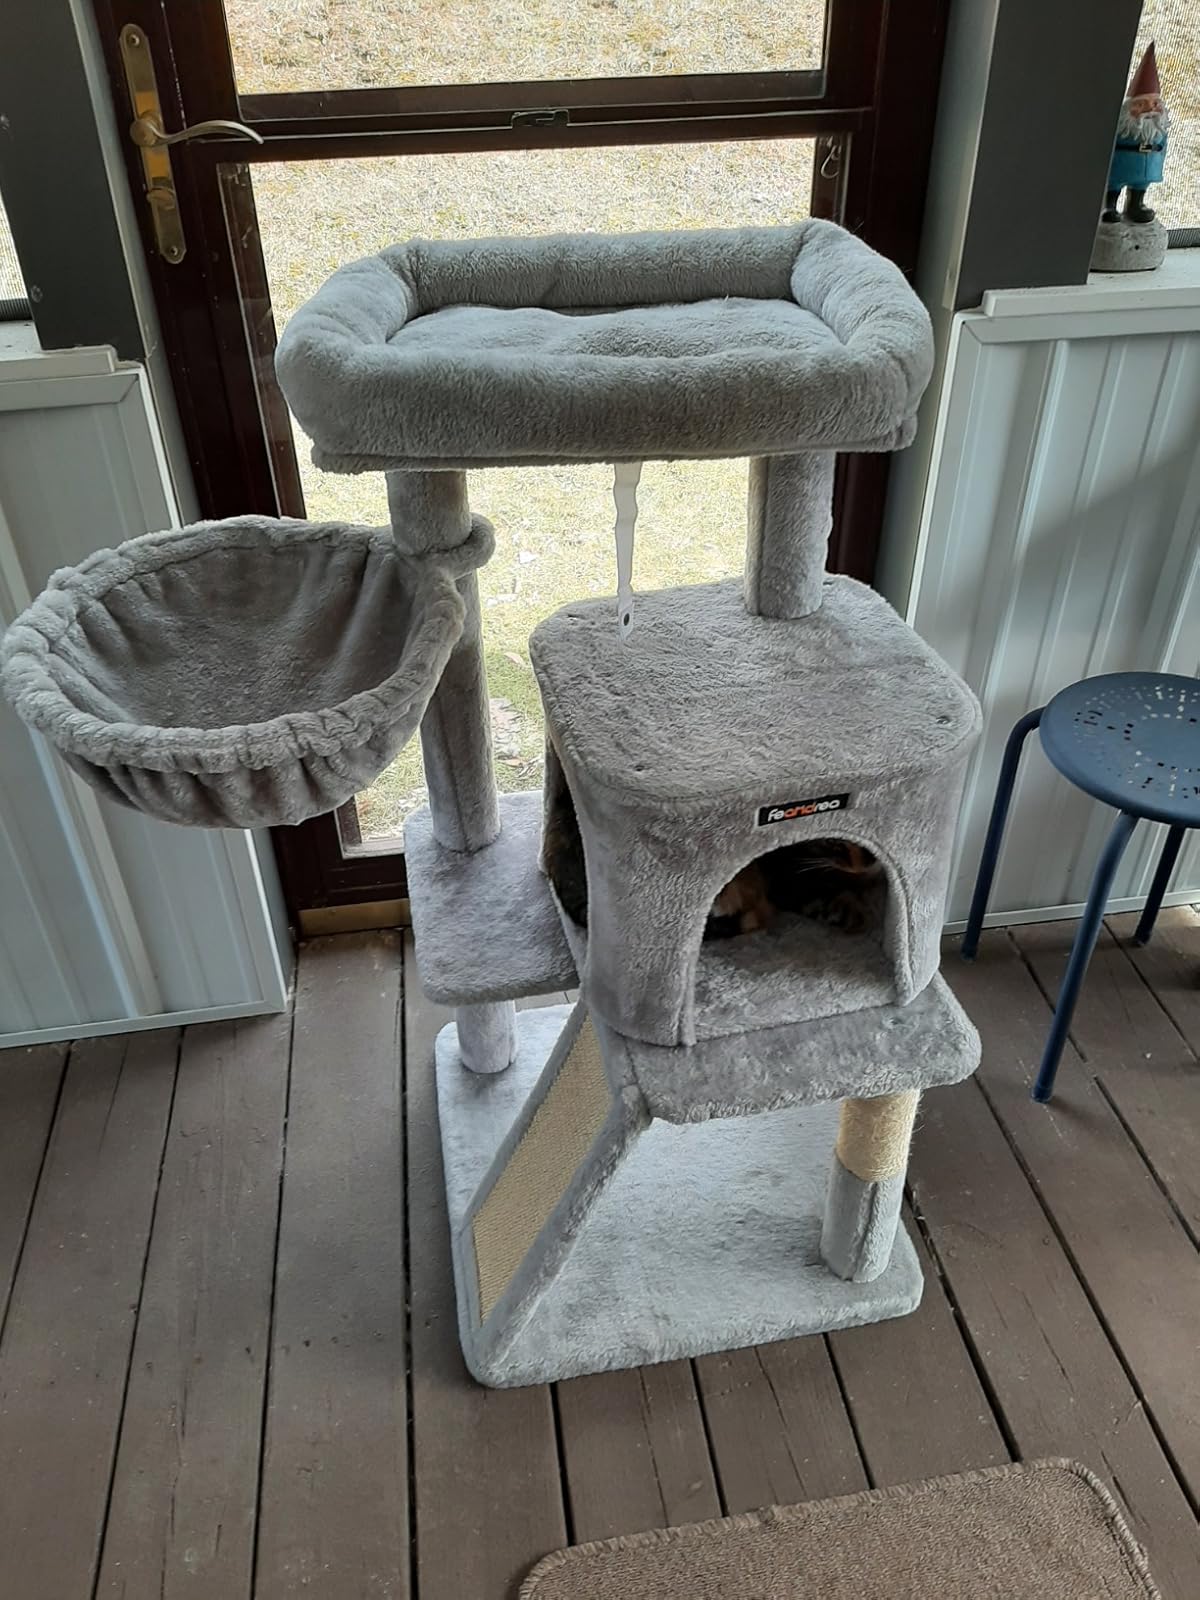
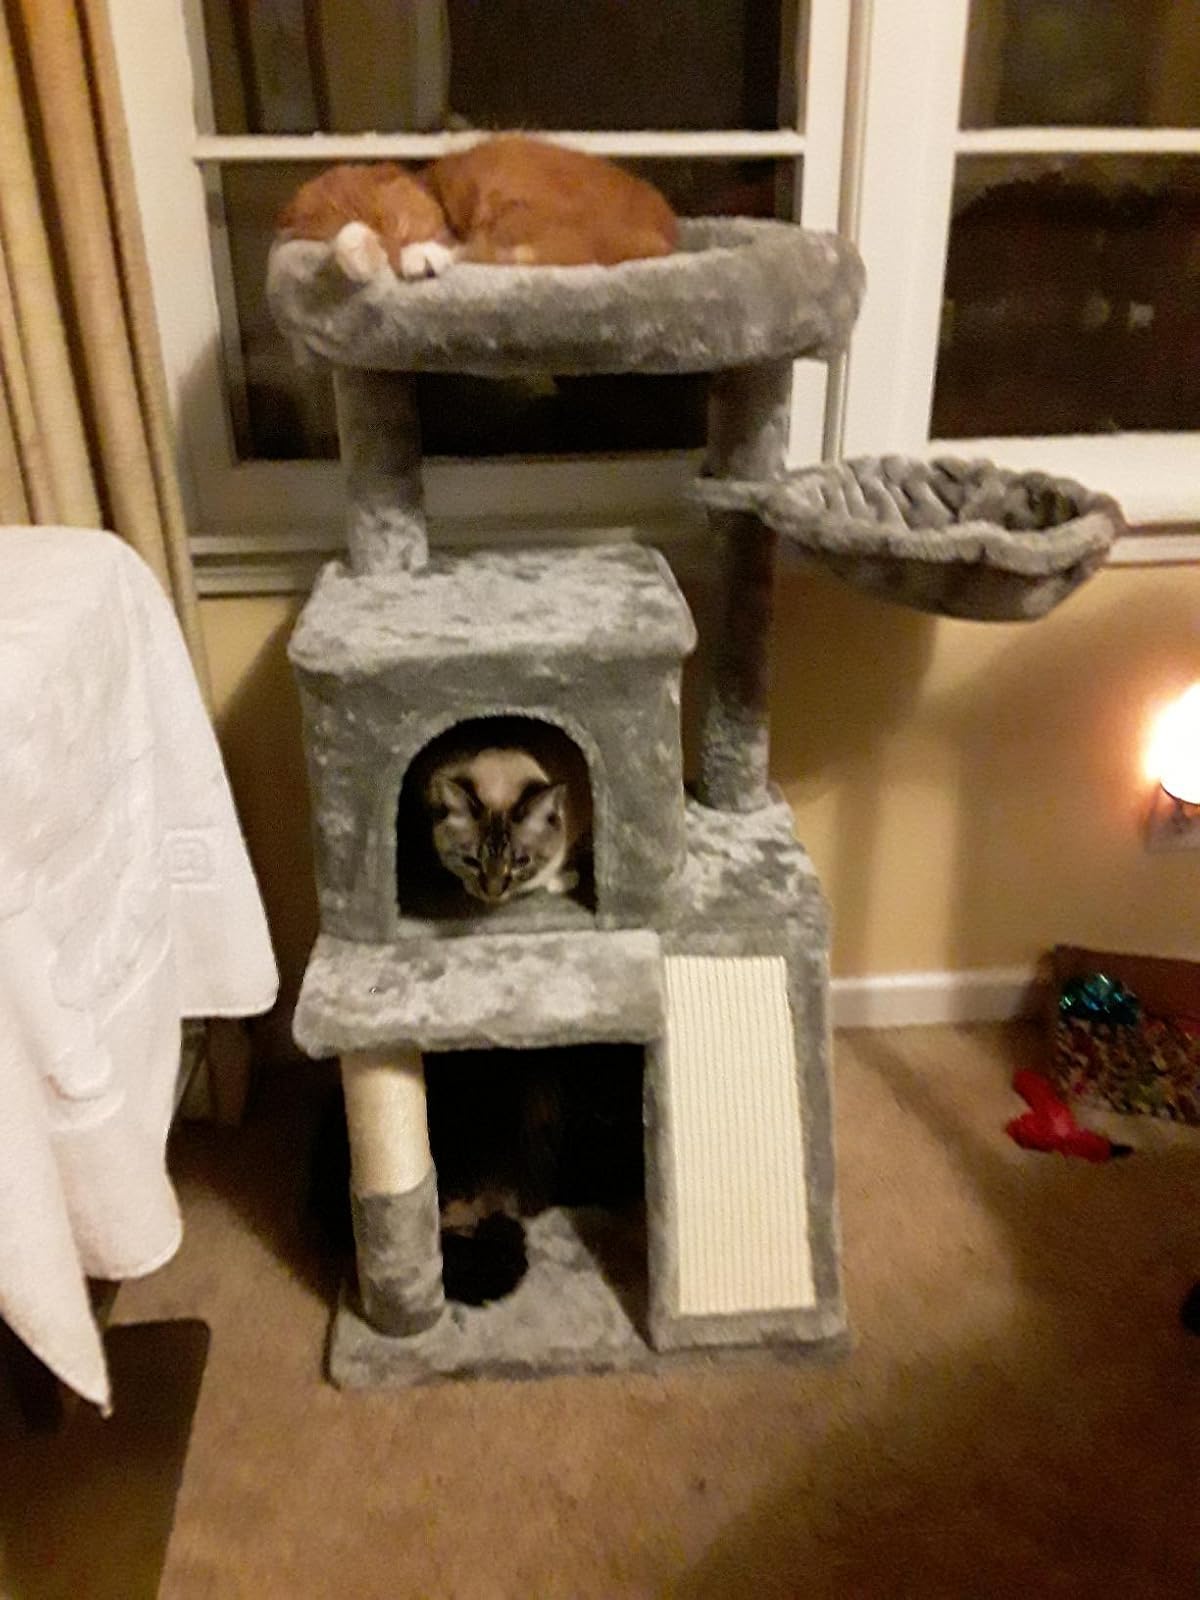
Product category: items_cat tree
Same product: yes